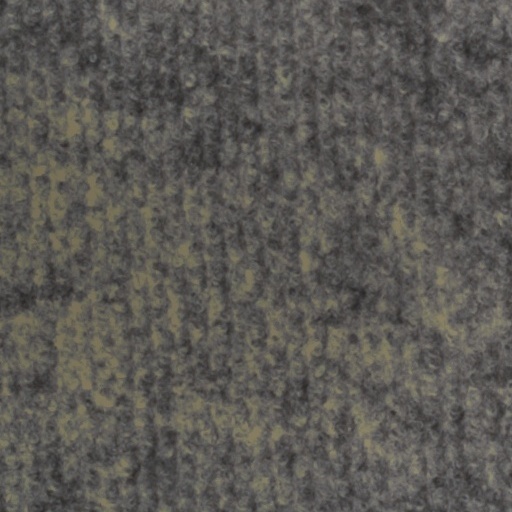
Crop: wheat